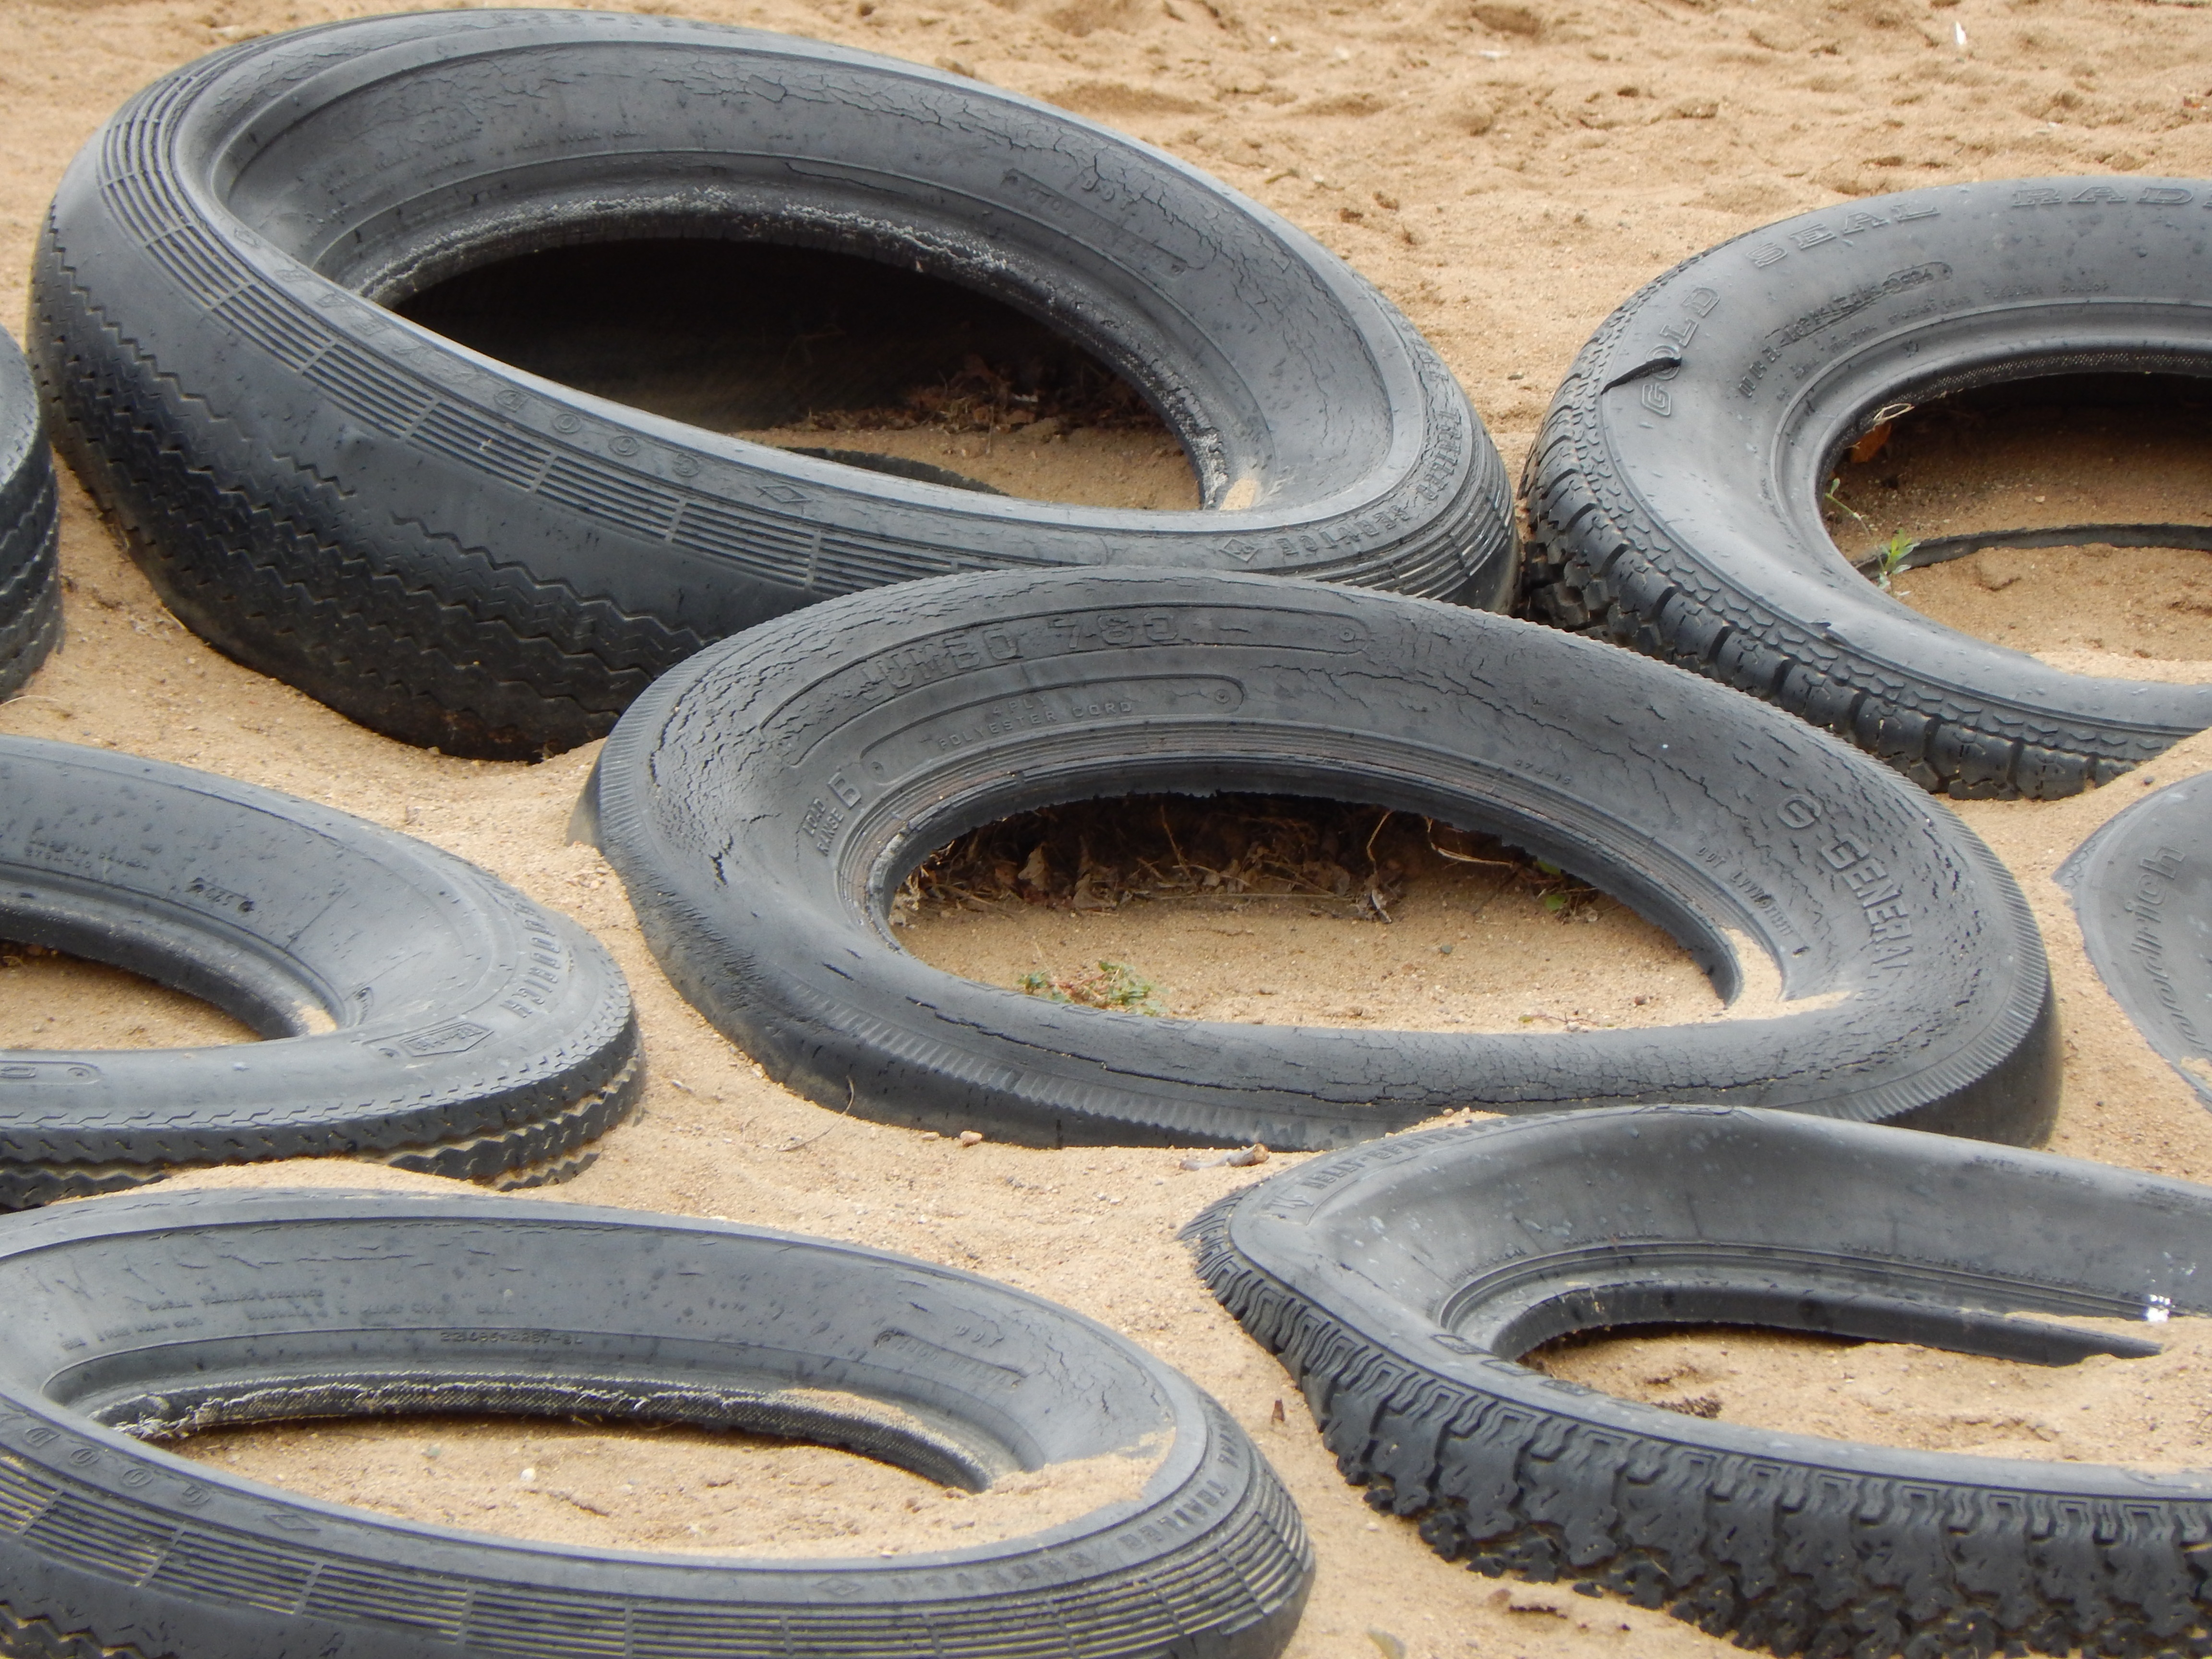
outdoor, sand, wheel, play, recreation, tire, playground, tires, rim, rubber, sandbox, tread, man made object, automotive tire, synthetic rubber, natural rubber